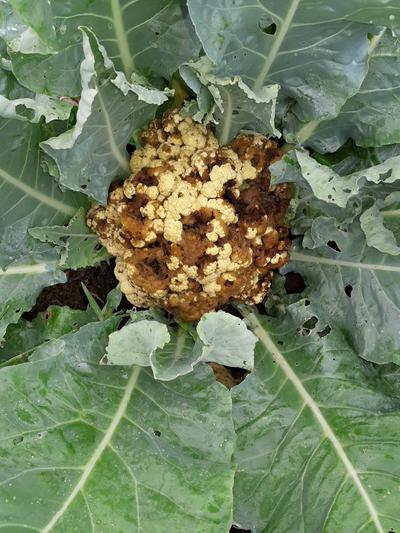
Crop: unknown
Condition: cauliflower_cauliflower_bacterial_soft_rot